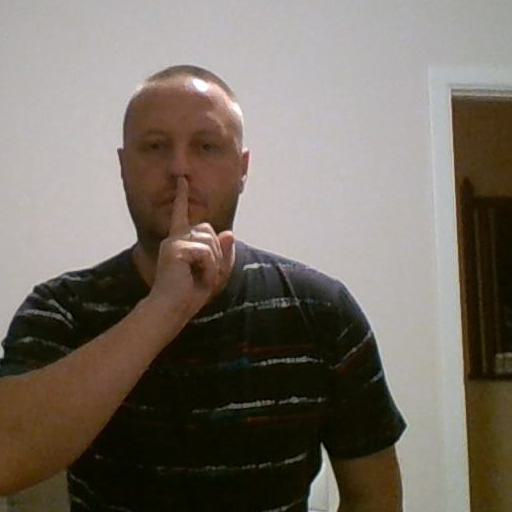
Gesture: mute